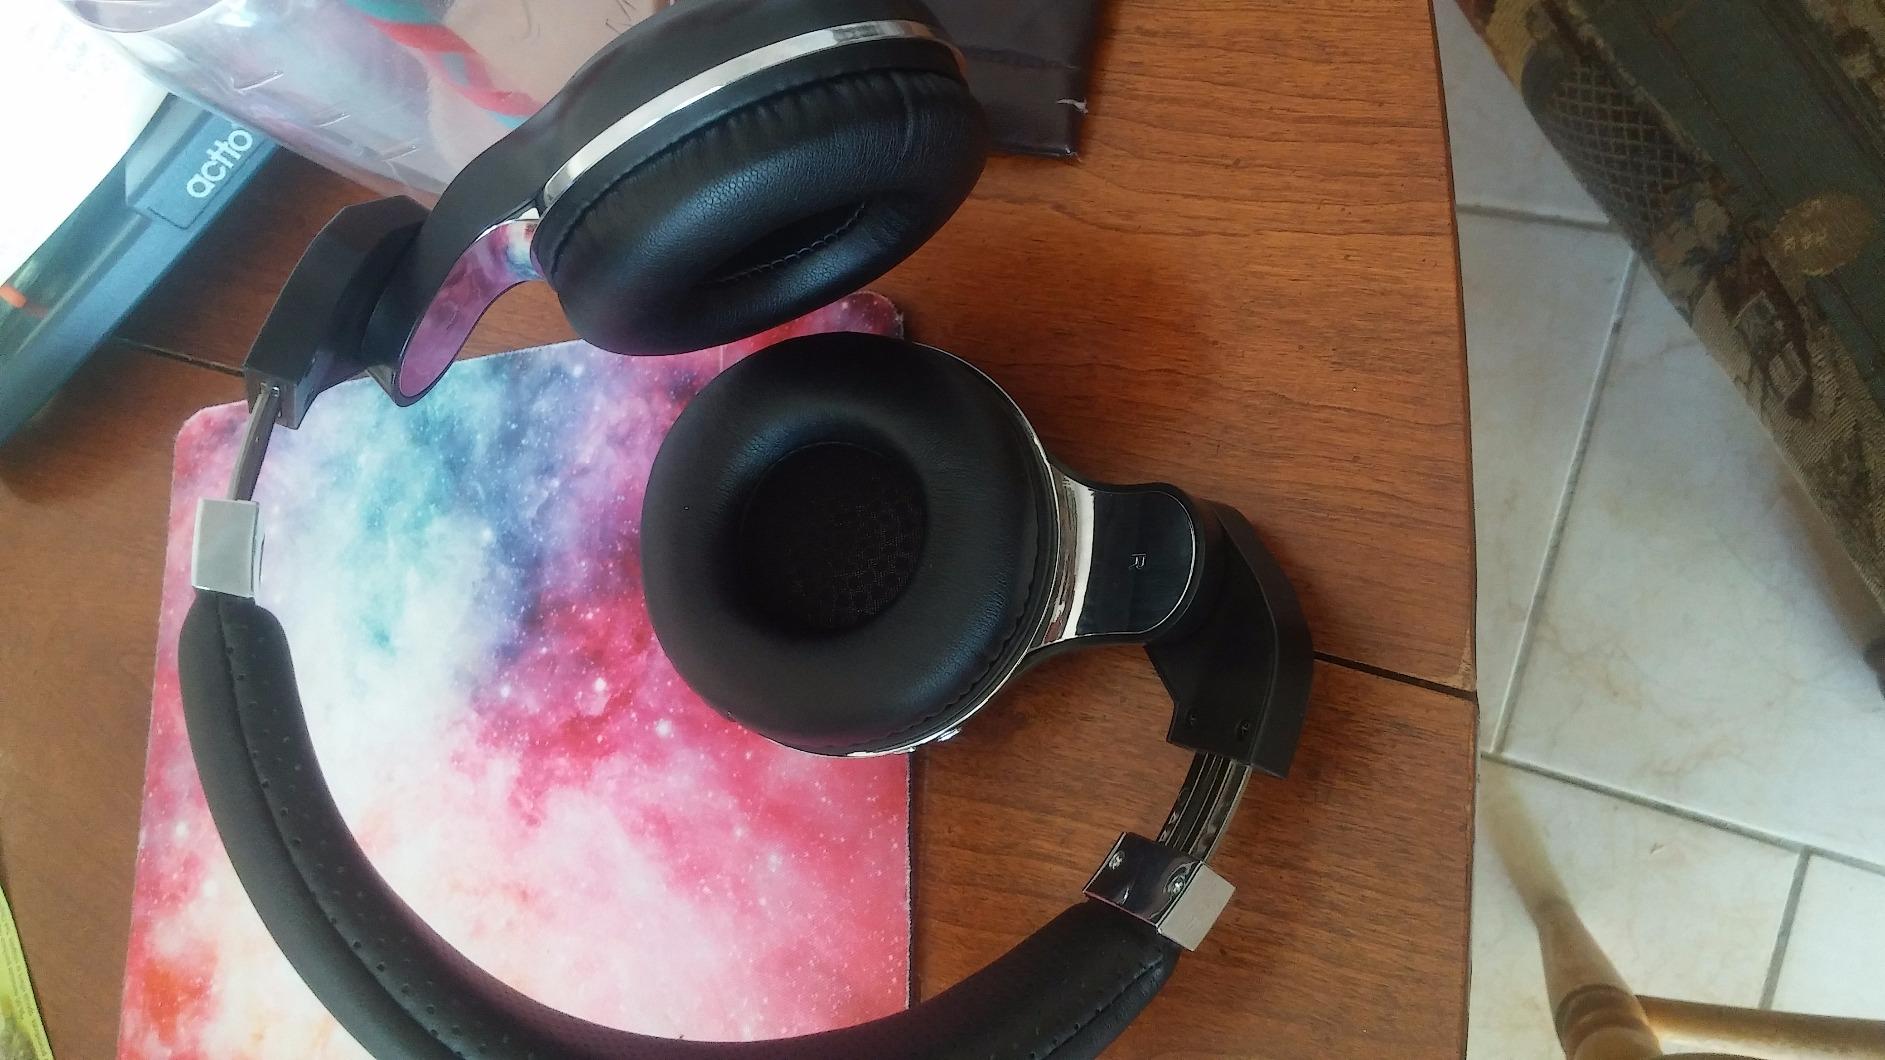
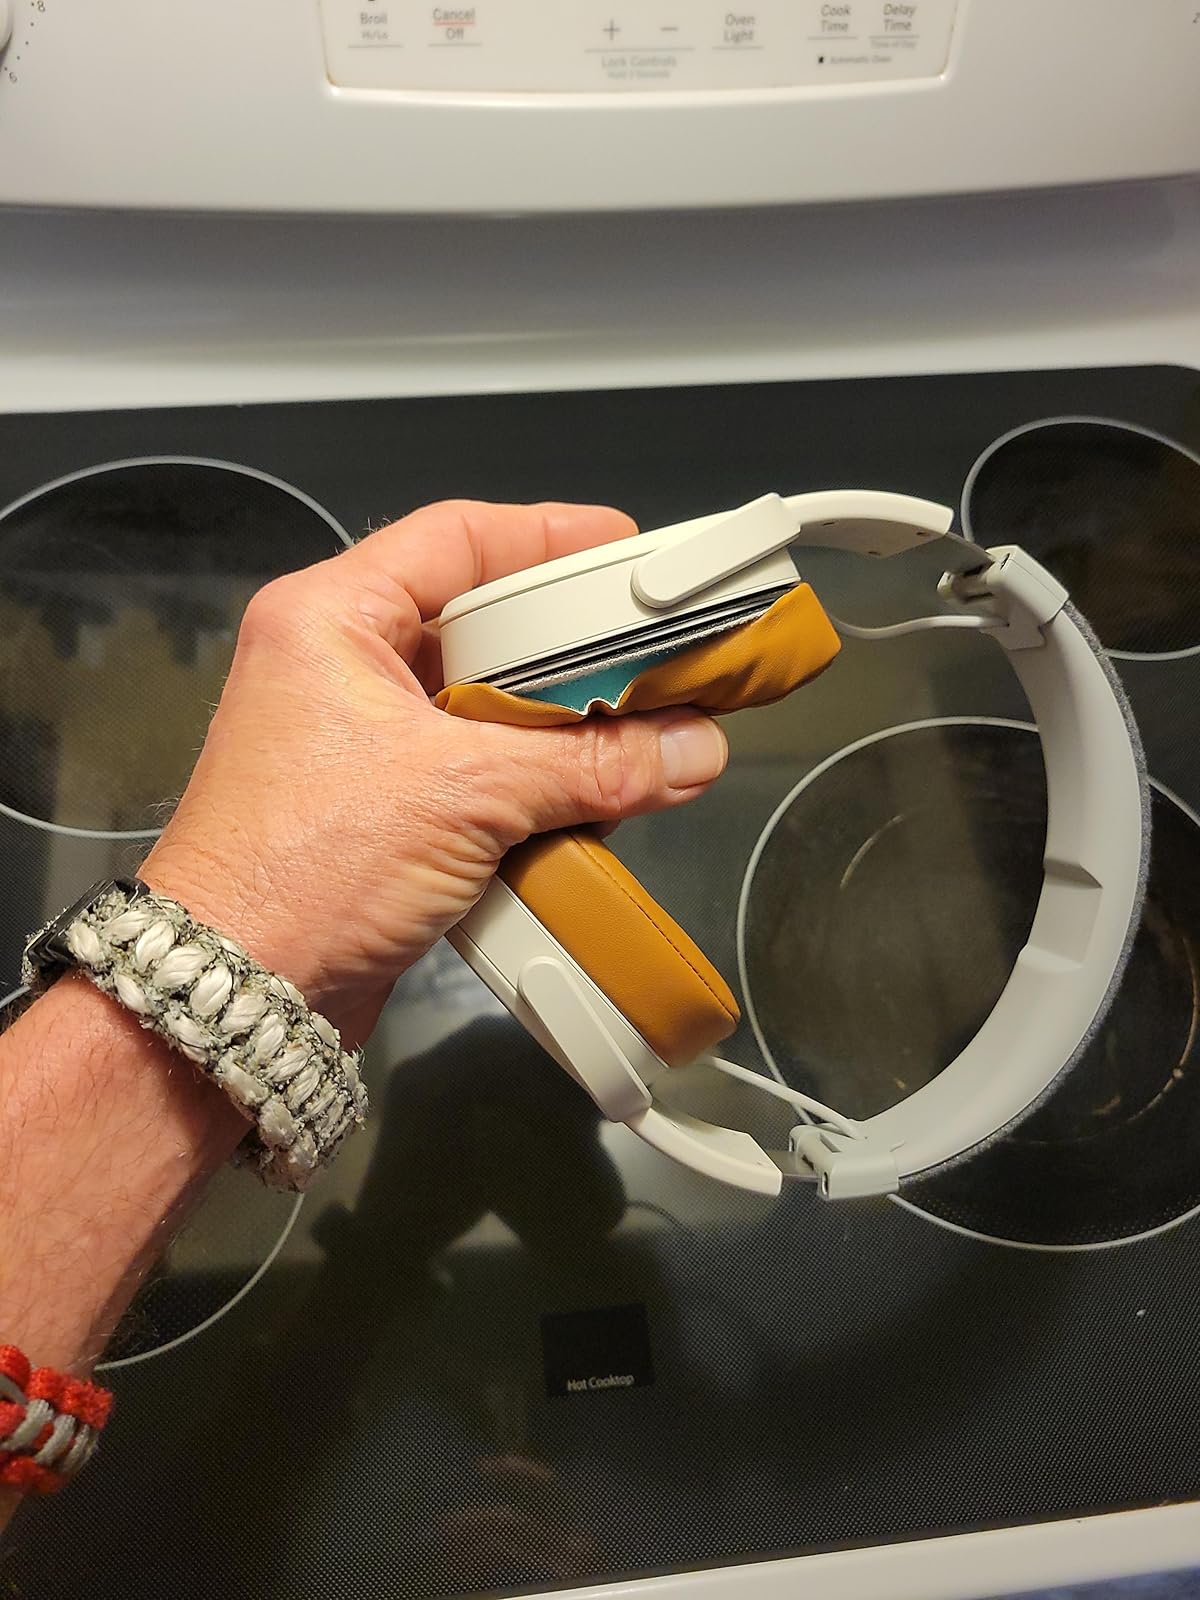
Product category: headphones
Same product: no